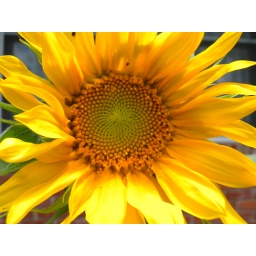
Sunflower in flower bed..planted by birds carrying seeds.